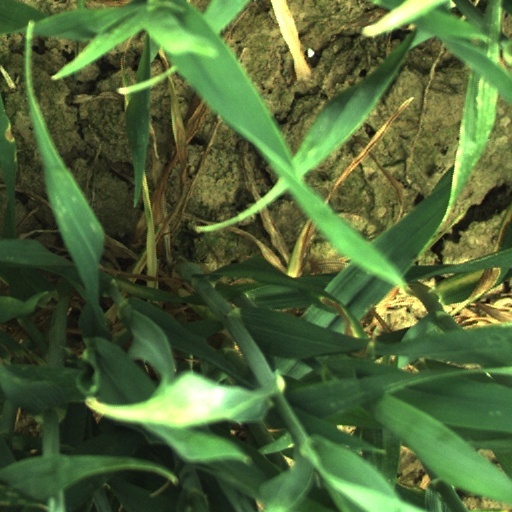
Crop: wheat